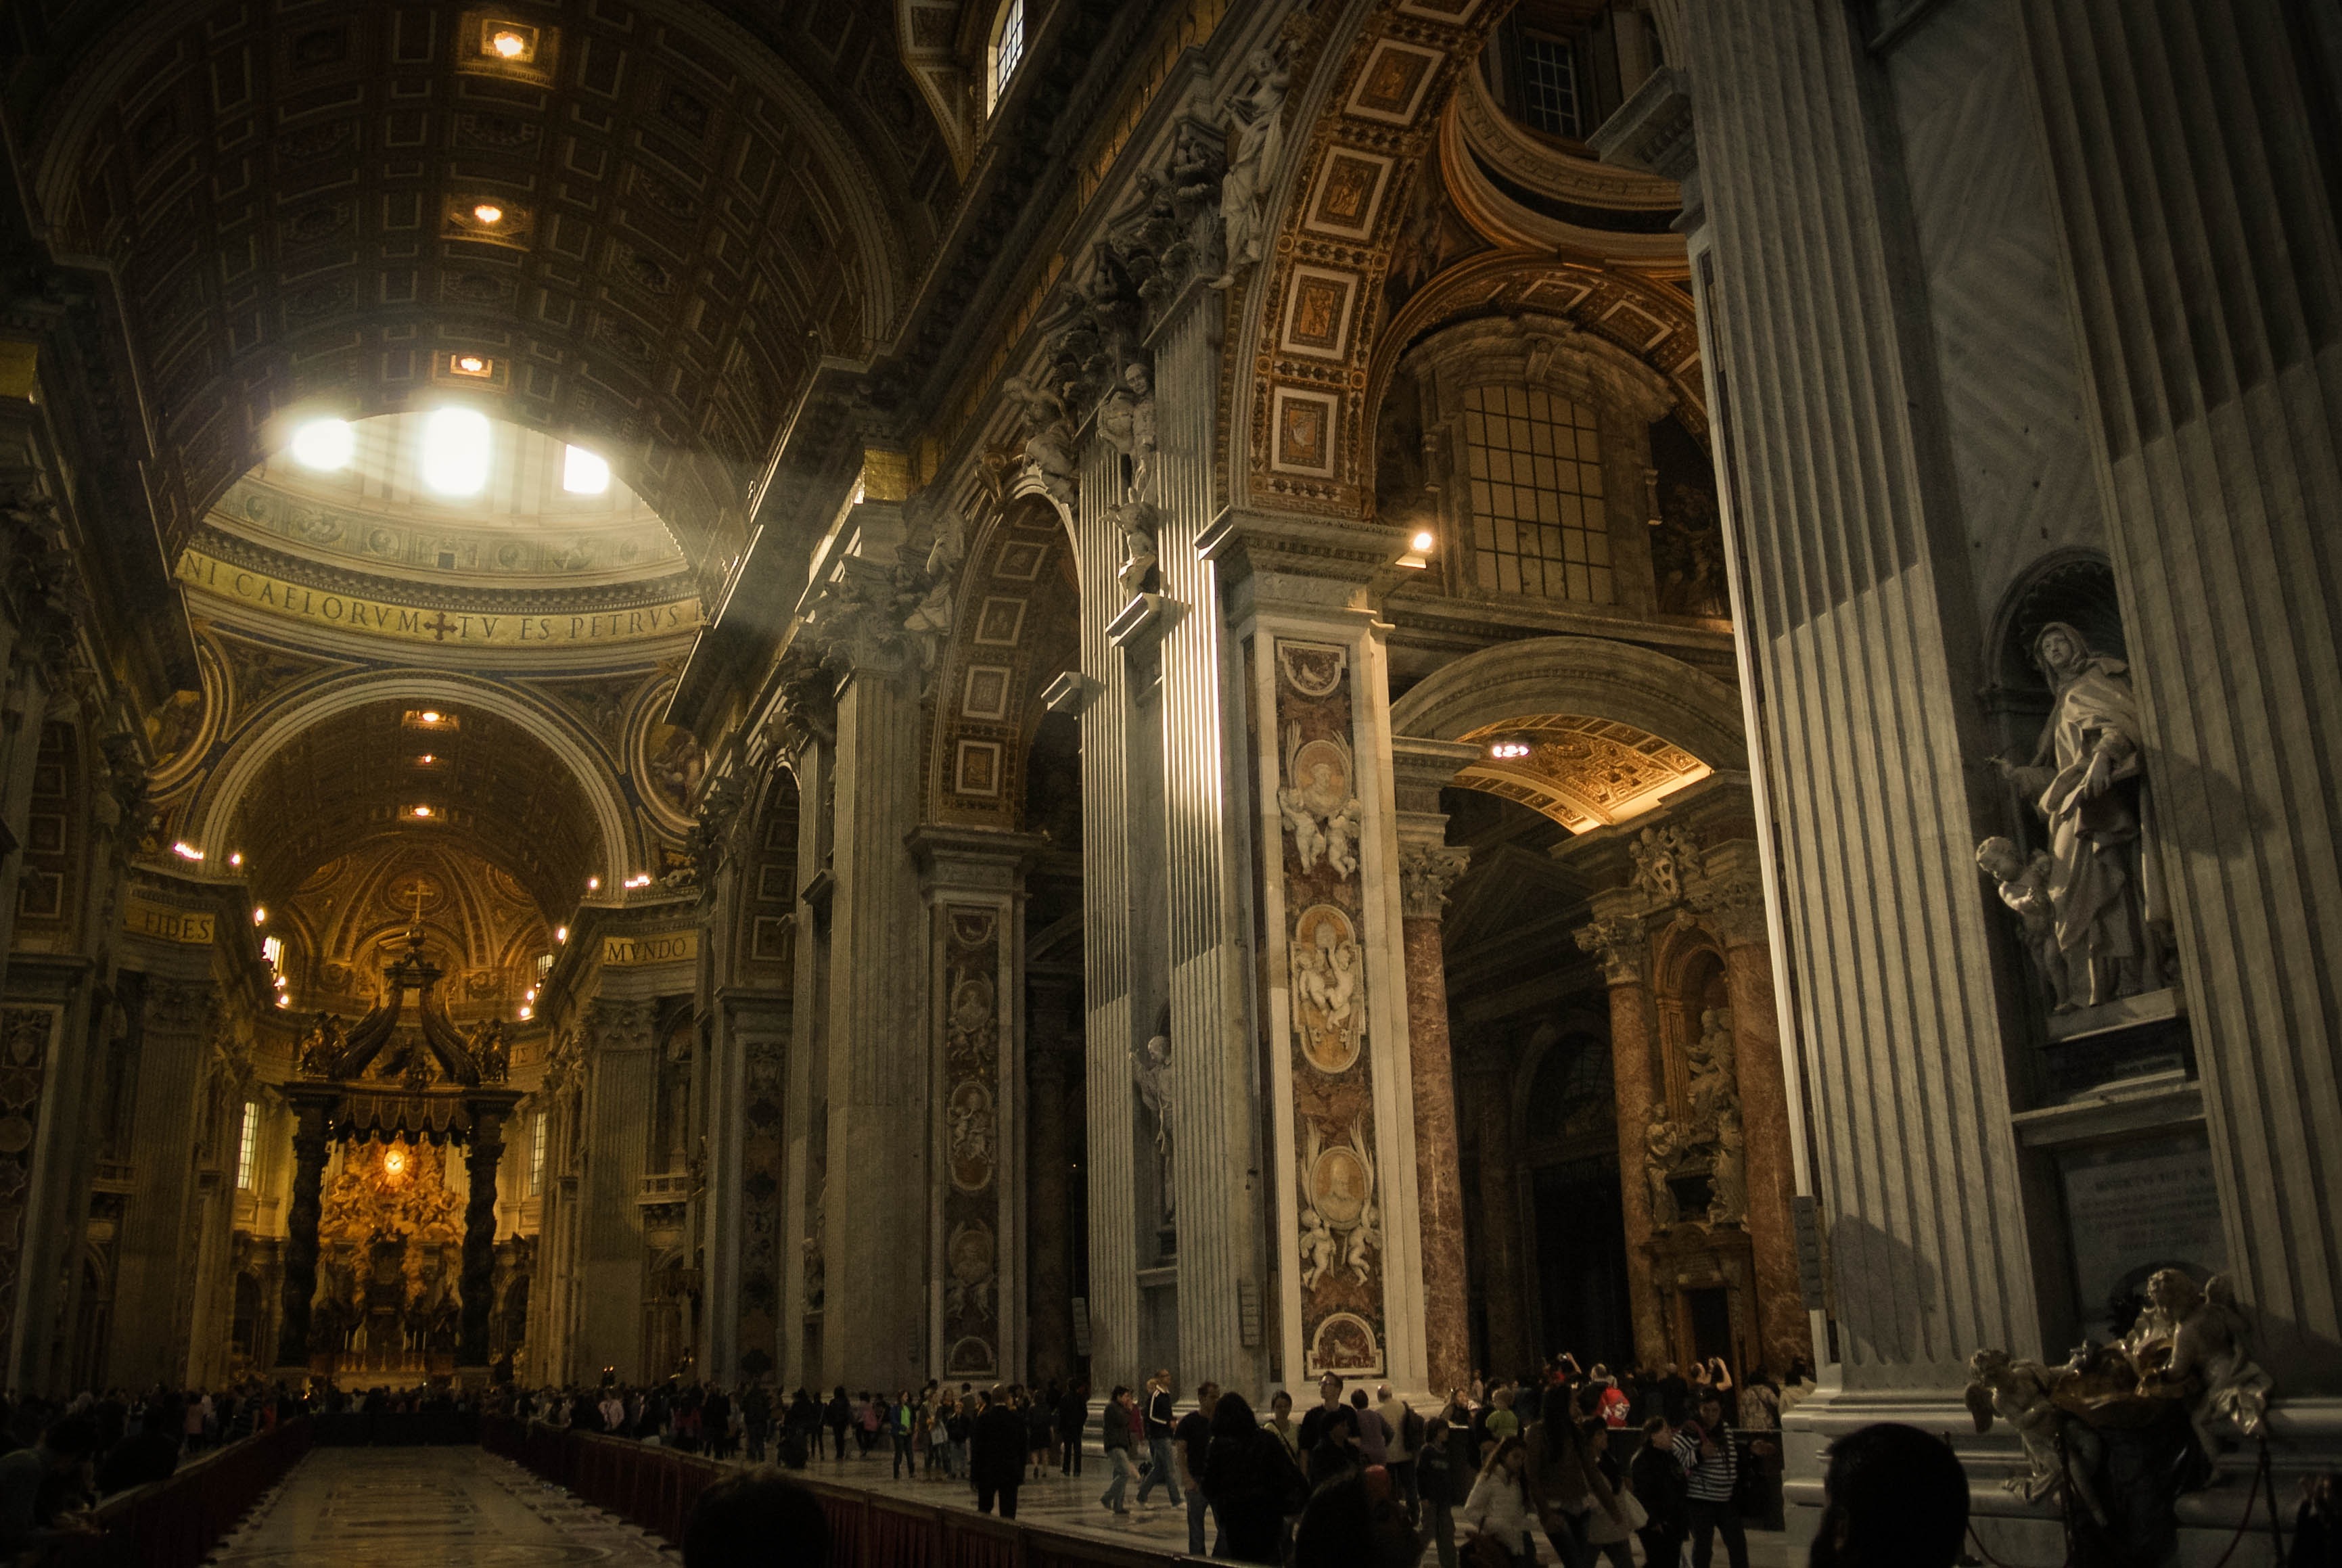
architecture, building, italy, church, cathedral, chapel, place of worship, vatican, synagogue, basilica, st peter's basilica, gothic architecture, the vatican, byzantine architecture